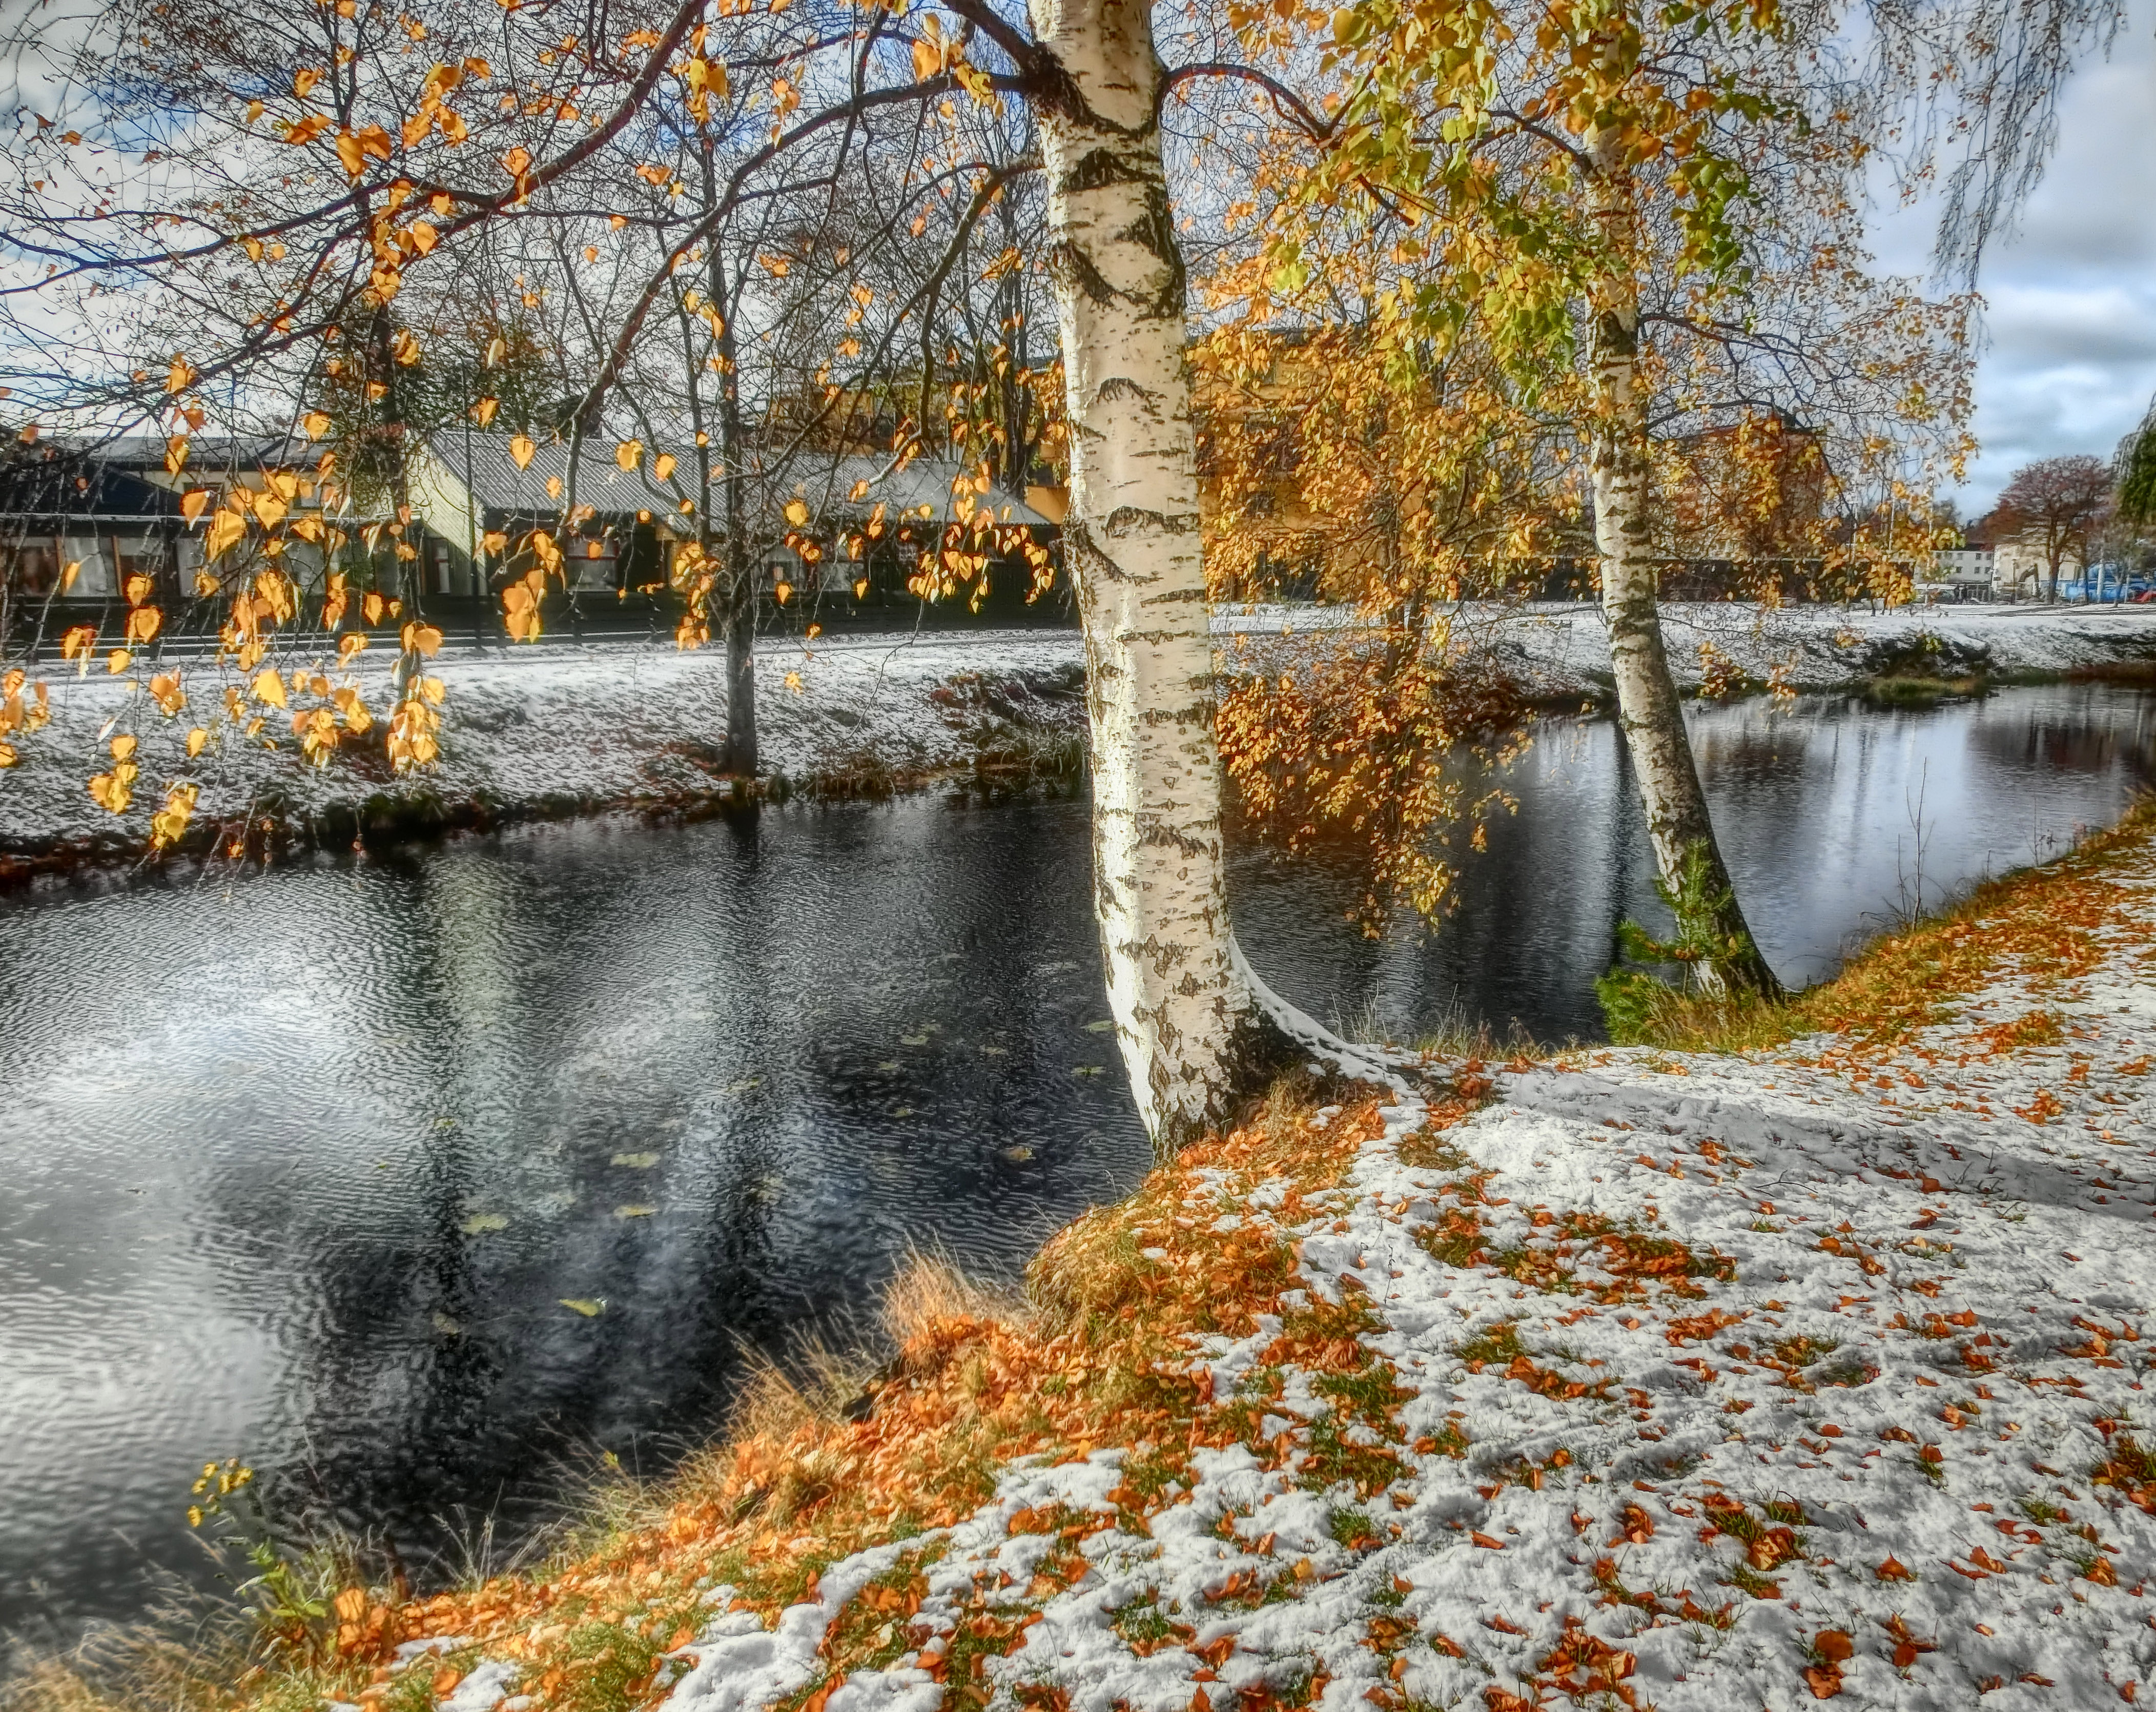
autumn, fall, snow, channel, birch, tree, reflection, nature, water, natural landscape, leaf, river, bank, sky, watercourse, woody plant, waterway, plant, branch, sunlight, landscape, state park, winter, stream, pond, forest, woodland, deciduous, lake, trunk, birch family, freezing, twig